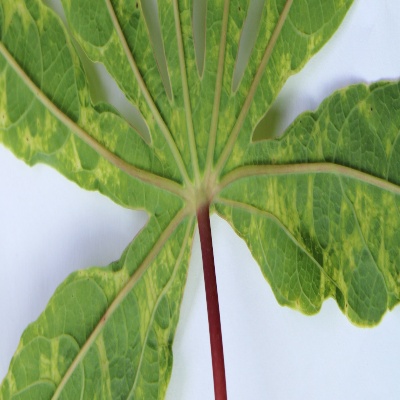
Crop: Cassava
Condition: mosaic